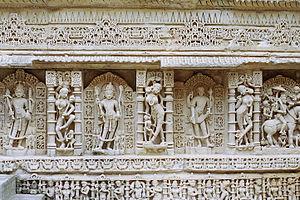
Sculptures à l'intérieur du Rani ki Vav, Patan, Gujarat
Patan est une ville de l'État du Gujarat en Inde, chef-lieu administratif du district de Patan. Elle était au Moyen Âge la capitale du Gujarat.
Cet article recense les sites inscrits au patrimoine mondial en Inde.